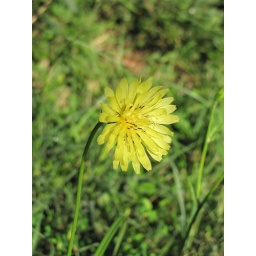
This flower was standing all by itself this morning and seemed a perfect shot in the sunshine.